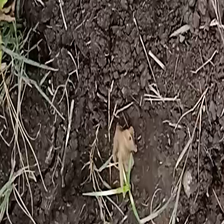
Weed species: Harali_(Cynodon_dactylon)